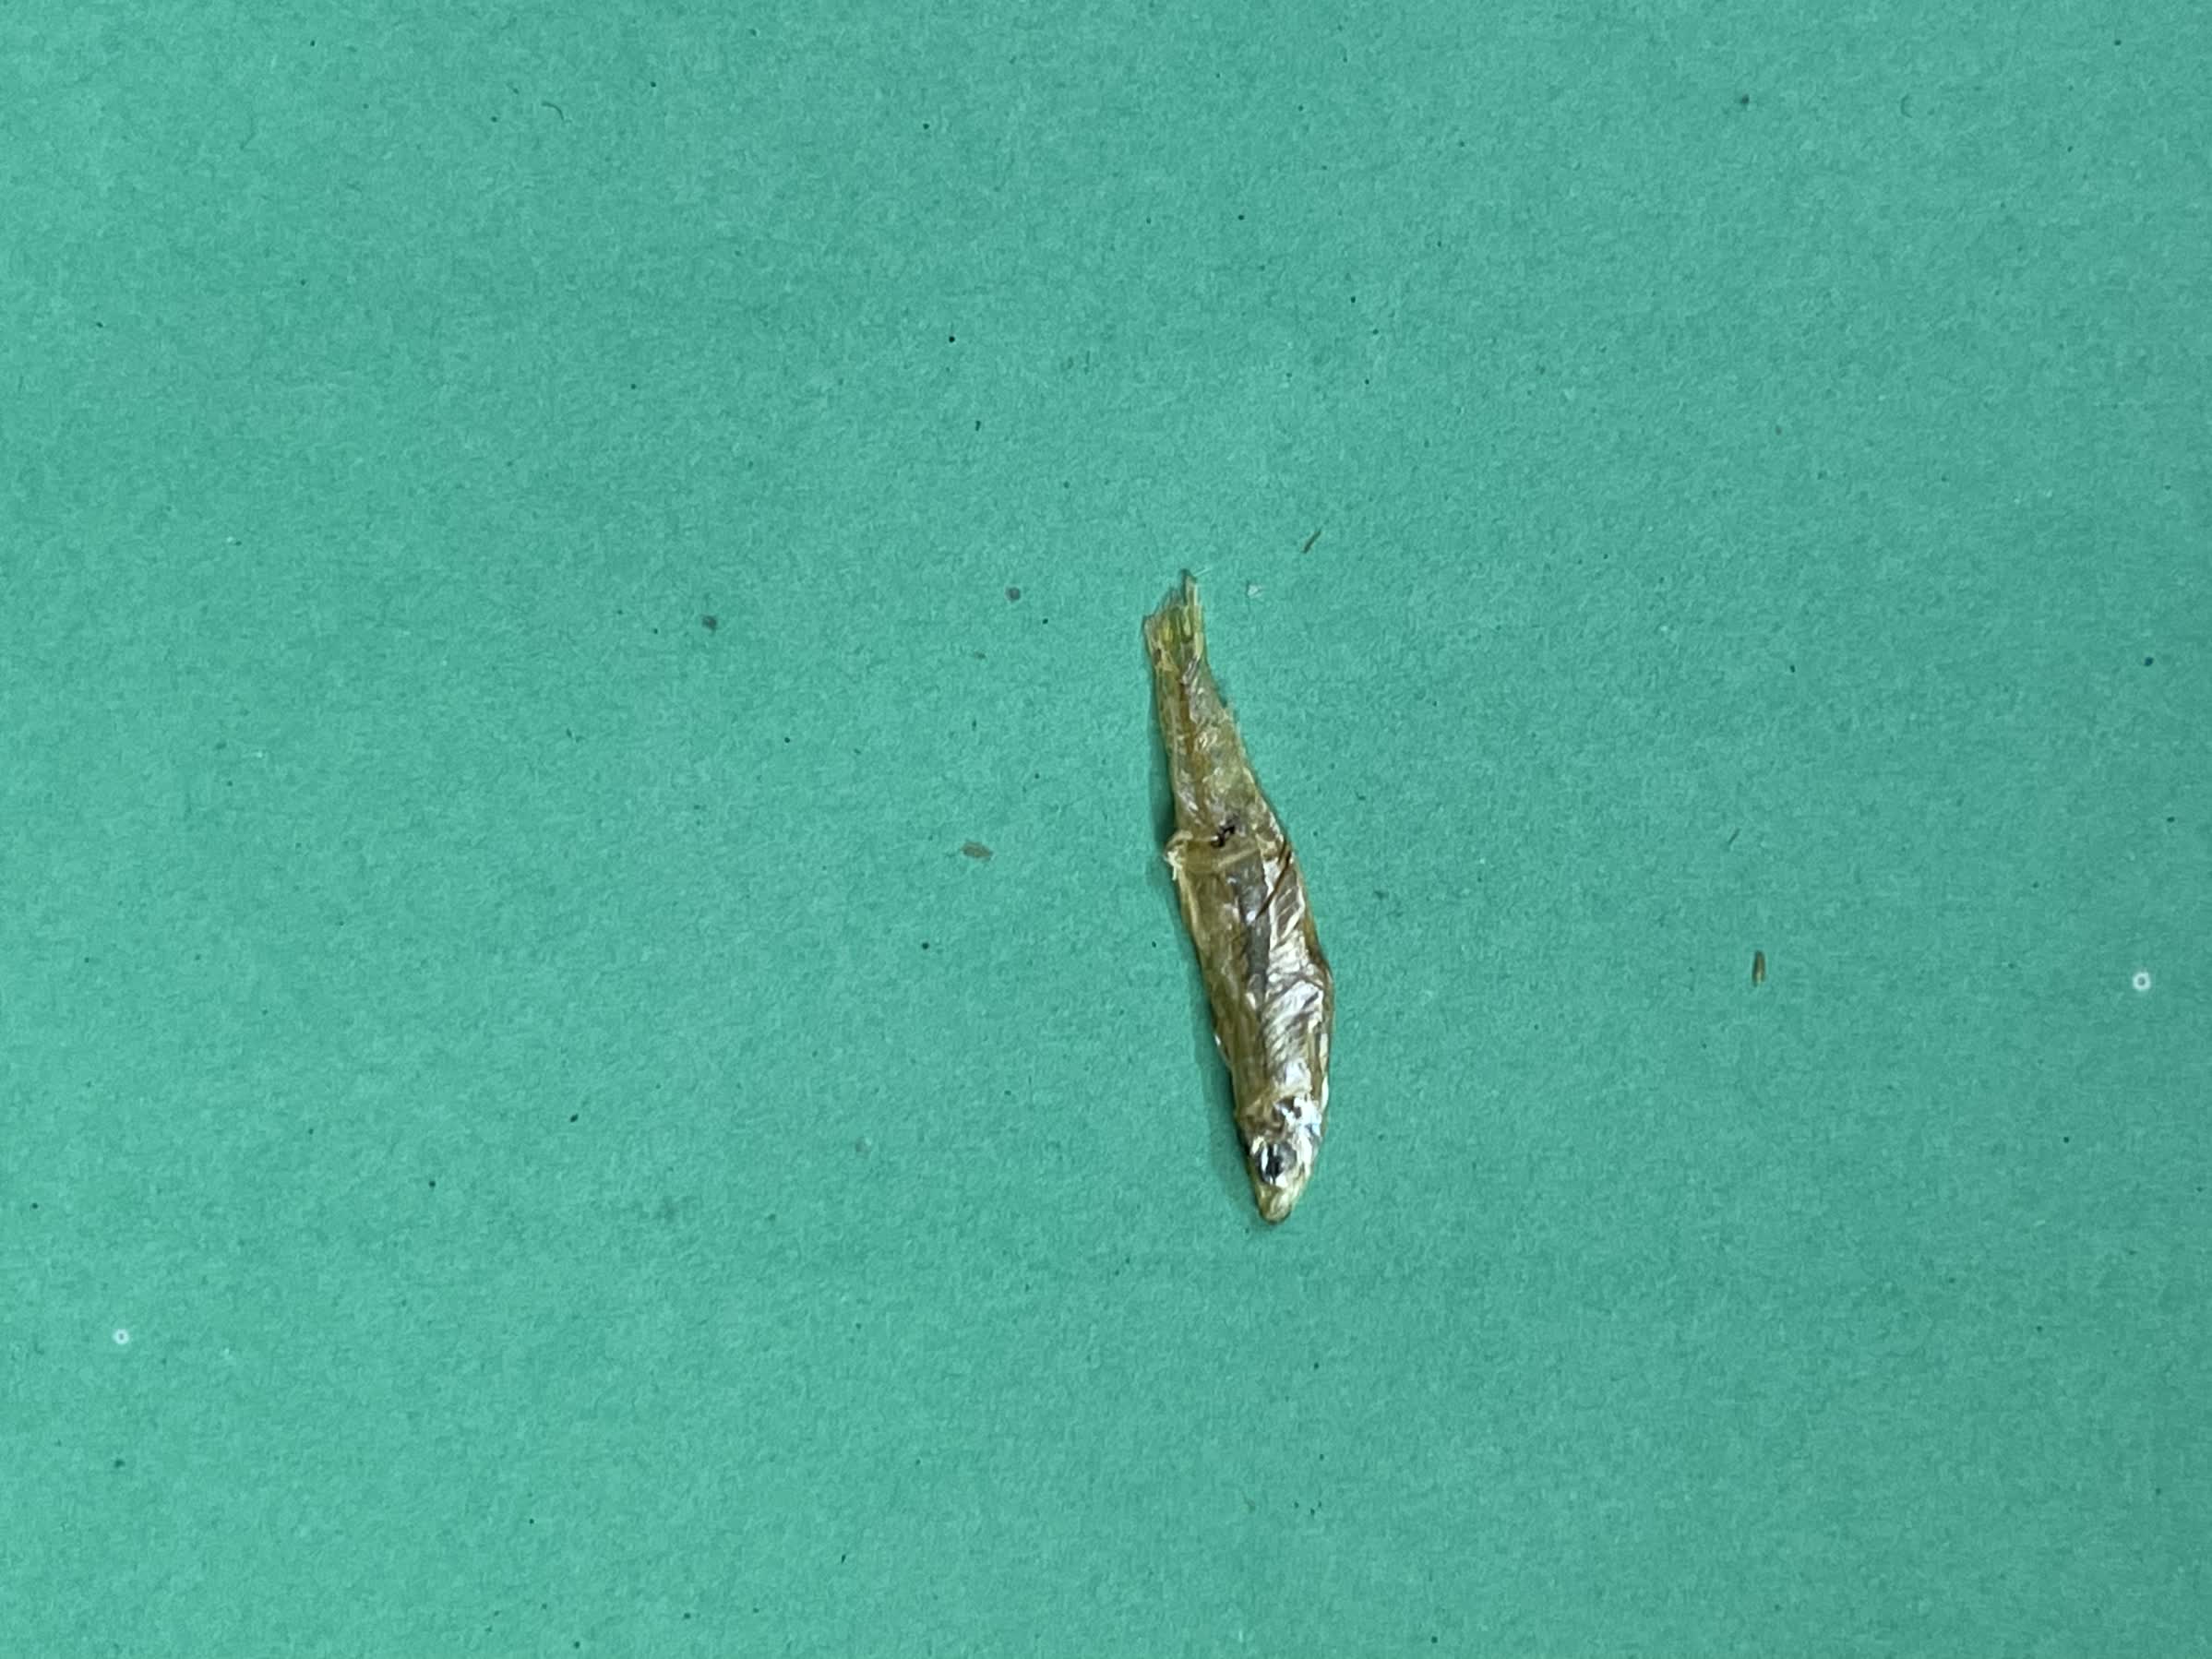
Species: kachki